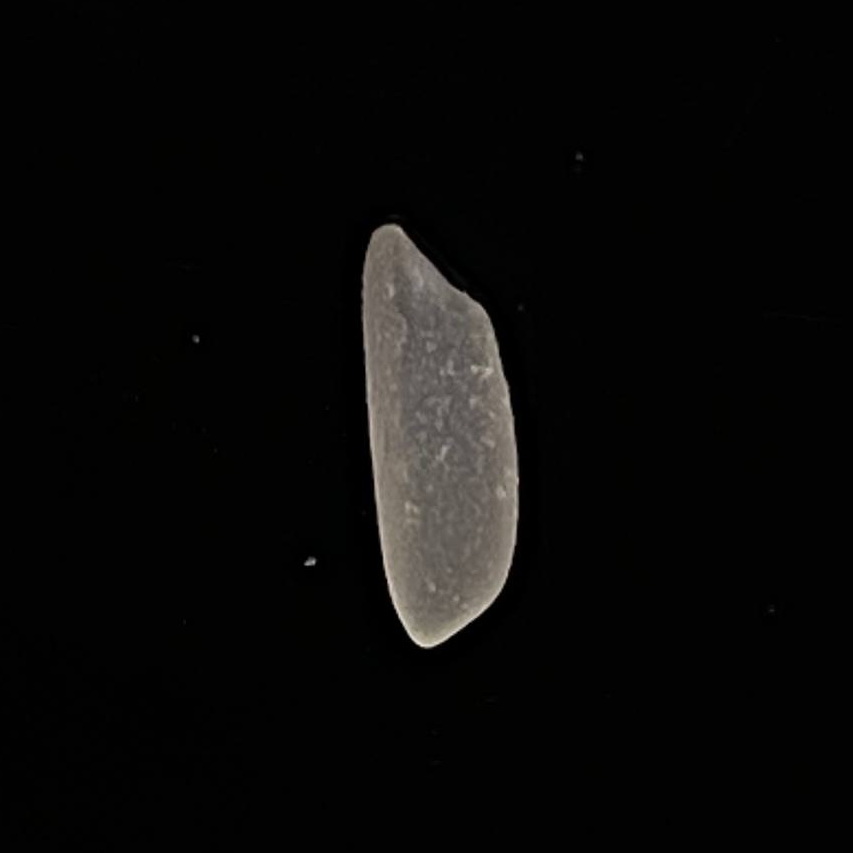
Rice variety: Katarivog